Alon Day

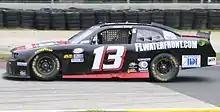
Day in his Xfinity Series car at Road America in 2016.

Also in 2016, Day was named one of the 11 members of the 2016–17 NASCAR Next program, which recognizes young successful drivers from around the world who are seeking to improve. Day was the first driver of NASCAR's European circuit (the Whelen Euro Series) to earn the honor. In August, he joined MBM Motorsports for his Xfinity Series debut at Mid-Ohio Sports Car Course, making Day the first Israeli to compete in a major NASCAR touring series. The effort was supported by Jewish Sarasota, Florida, environmental/waterfront property lawyer David Levin, who provided Day with $60,000 from his retirement account to fund the car. After qualifying 22nd, Day capitalized on the rainy conditions to enter the top ten, where he ran for most of the race before finishing 13th. Day returned at Road America, driving the No. 13 for MBM and finishing 30th after he was forced off course late in the race. In September, Contreras Motorsports hired Day to make his Camping World Truck Series debut at the New Hampshire Motor Speedway, in which he finished 24th.